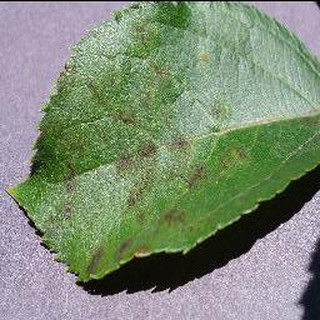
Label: apple_apple_scab